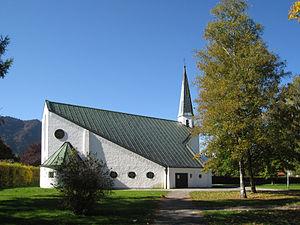
Rottach-Egern est une commune de Bavière, située dans l'arrondissement de Miesbach, dans le district de Haute-Bavière avec 5 600 habitants. Le centre de vacances est situé sur la rive sud du lac Tegernsee, dans l'Oberland bavarois. Rottach-Egern est célèbre pour sa montagne locale, le Wallberg de 1 722 m d'altitude avec le Wallbergbahn.